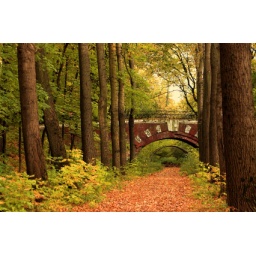
Brick bridge in the autumn forest